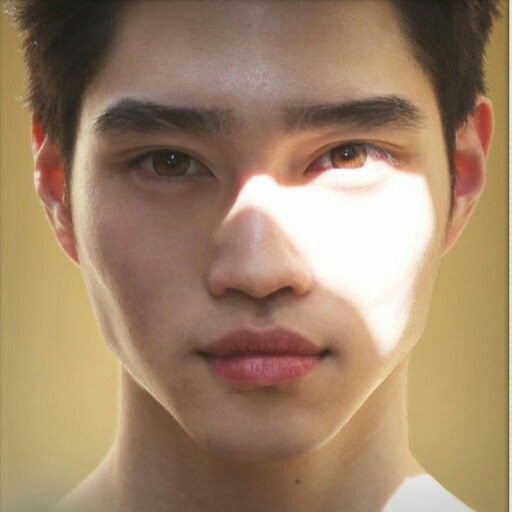
Portrait style: Real Portrait